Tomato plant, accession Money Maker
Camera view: tilt-top (135 deg); turntable rotation: 150 degrees
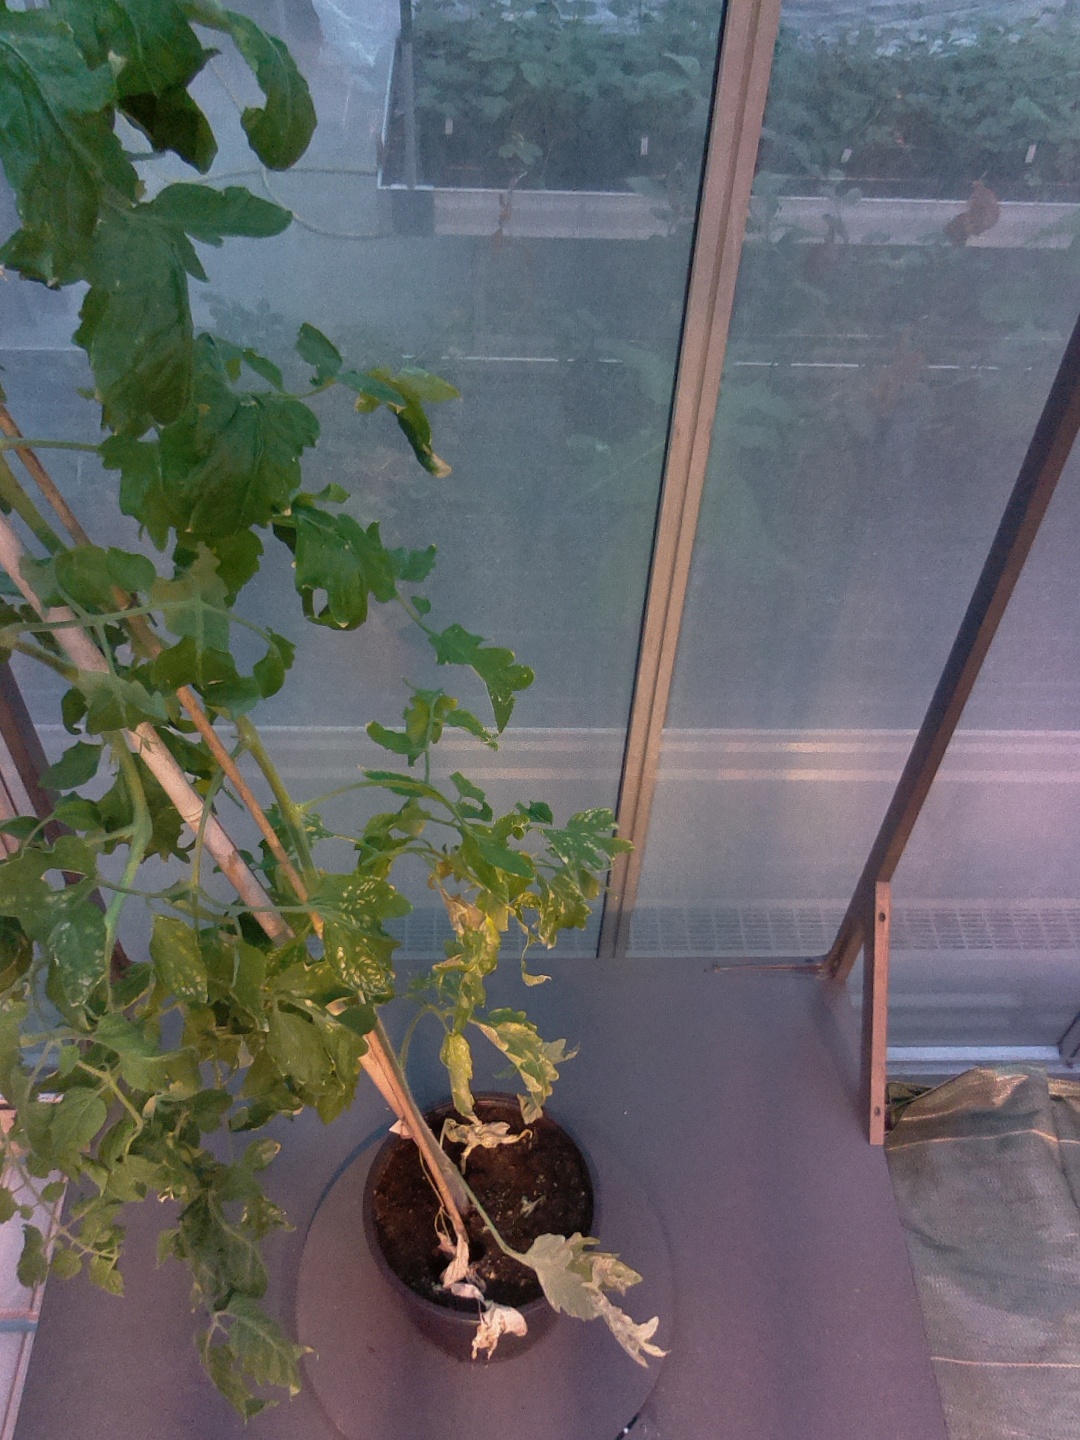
BBCH growth stage 73: 30%-40% of final fruit size